Volkswagen Passat (North America and China)

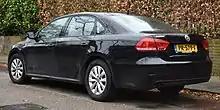
Rear view

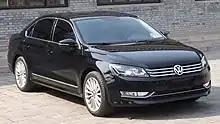
Volkswagen Passat NMS (China)

Volkswagen released a sketch of the Passat NMS in February 2009 and a more detailed, second sketch on 28 October 2009. The Passat NMS reflects a design language developed by Walter de Silva, the Italian design chief for the Volkswagen Group, and Klaus Bischoff, the German design leader for the Volkswagen brand. The Passat NMS interior borrows design elements from the European Passat, e.g., the traditional clock.